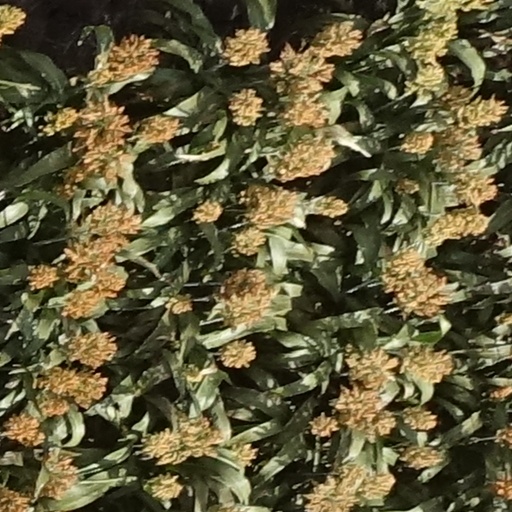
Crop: sorghum